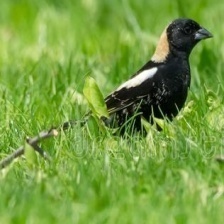
Species: BOBOLINK
Scientific name: DOLICHONYX ORYZIVORUS